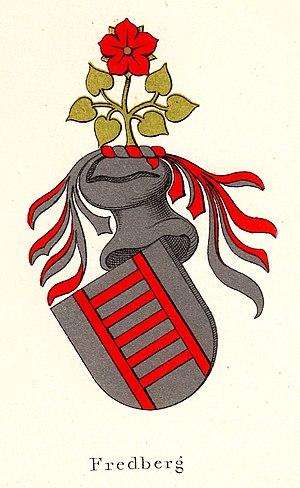
Danske adelsslægter / Liste over danske adelsslægter / F
Danske adelsslægter. Den danske adel, der groft inddeles i uradel og brevadel, og i højadel og lavadel, består i dag af 189 slægter, der enten er ubetitlede, friherrelige, lensfriherrelige, grevelige eller lensgrevelige. Endvidere blev en gren af den franske hertugslægt Decazes i 1818 udnævnt til hertuger af Glücksbierg. Som uradel regnes den adel, der kendes før reformationen, mens brevadelen er den adel, der derefter har fået sit adelskab gennem et patent. Som højadel regnes den gamle rigsrådsadel og den betitlede adel efter enevældens indførelse 1660.